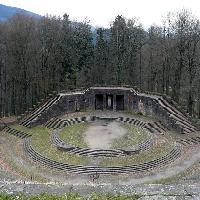
Weather: cloudy or overcast